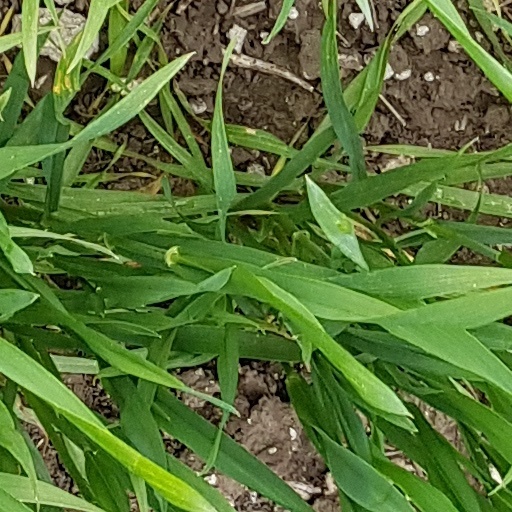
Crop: wheat